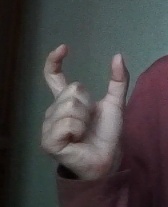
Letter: nun